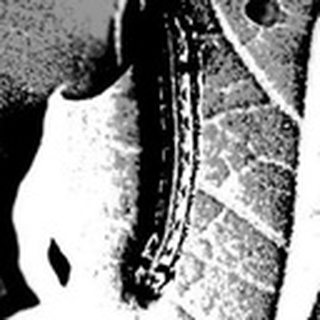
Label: cotton_army_worm